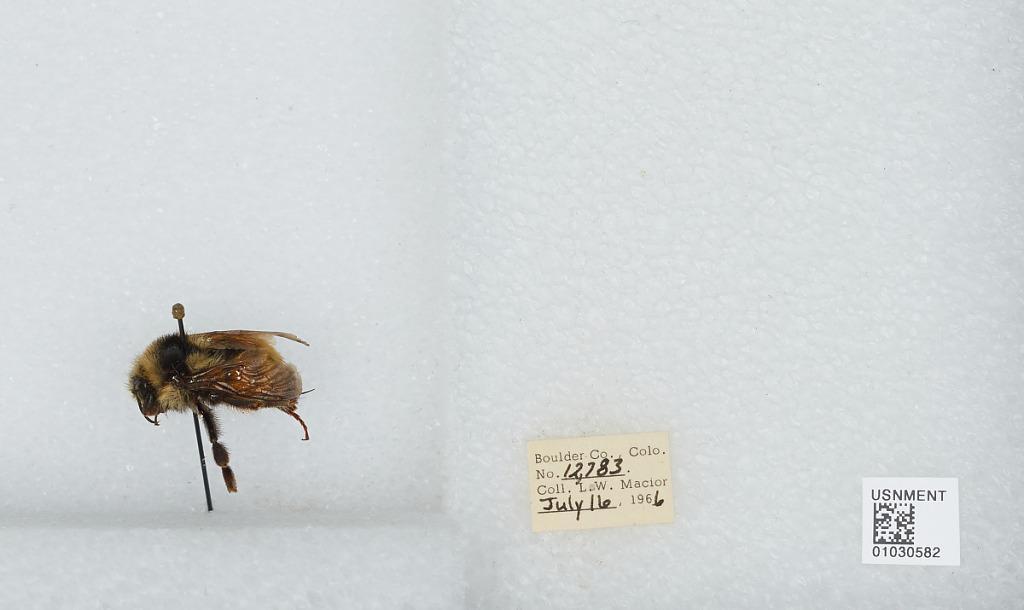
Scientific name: Bombus (Pyrobombus) sylvicola Kirby
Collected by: L. Macior
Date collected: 1966-7-16
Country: United States
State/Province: Colorado
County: Boulder
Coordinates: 40.0722, -105.584